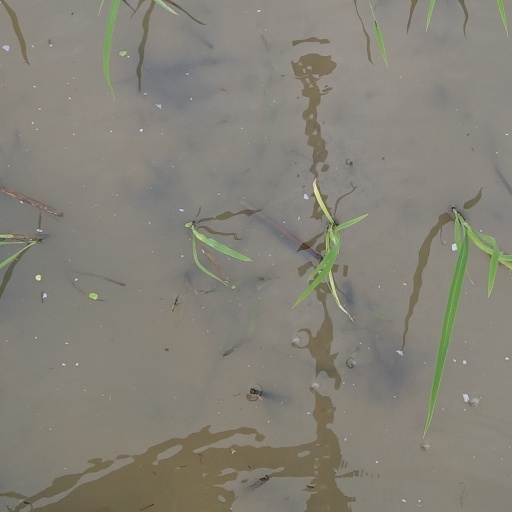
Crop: rice